George L. Knox II

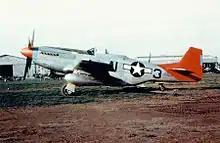
Photo of a P-51 Mustang. The Tuskegee Airmen's aircraft had distinctive markings that led to the name, "Red Tails."

In October 1941, he entered the U.S. Army Air Corps at Fort Benjamin Harrison in Indianapolis, Indiana. On May 20, 1942, he graduated from Tuskegee Advance Flying School (TAFS)'s third-ever Single Engine Section Class SE-42-E. He was one of the first twelve African American combat fighter pilots.